Ambubachi Mela

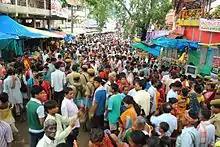
Gathering of people at Ambubashi Mela at India's Kamakhya Temple

The temple remains closed for three days during the mela for it is believed that Goddess Kamakhya rests for three days like the traditional women's menstrual seclusion. During these three days some restrictions are observed by the devotees like not cooking, not performing puja or reading holy books, no farming etc. After three days, the Goddess is bathed and other rituals are performed to ensure that Goddess Kamakhya is back to her original form. Then the doors of the temple are reopened and prasad is distributed. On the fourth day the devotees are allowed to enter the temple and worship devi Kamakhya.